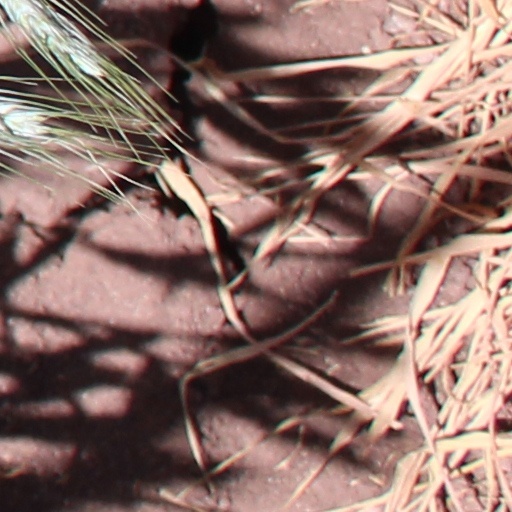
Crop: wheat